Describe the emotion expressed in this image:  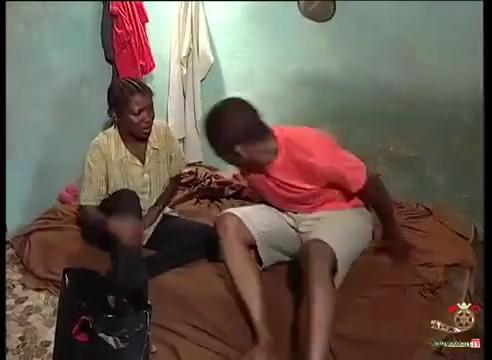
This person displays Suffering, valence and arousal with low intensity.